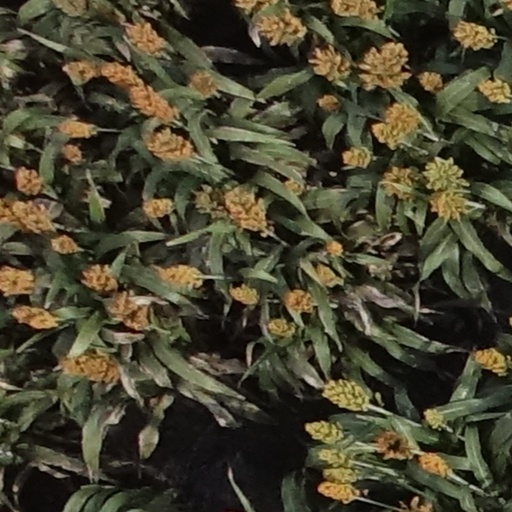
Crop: sorghum